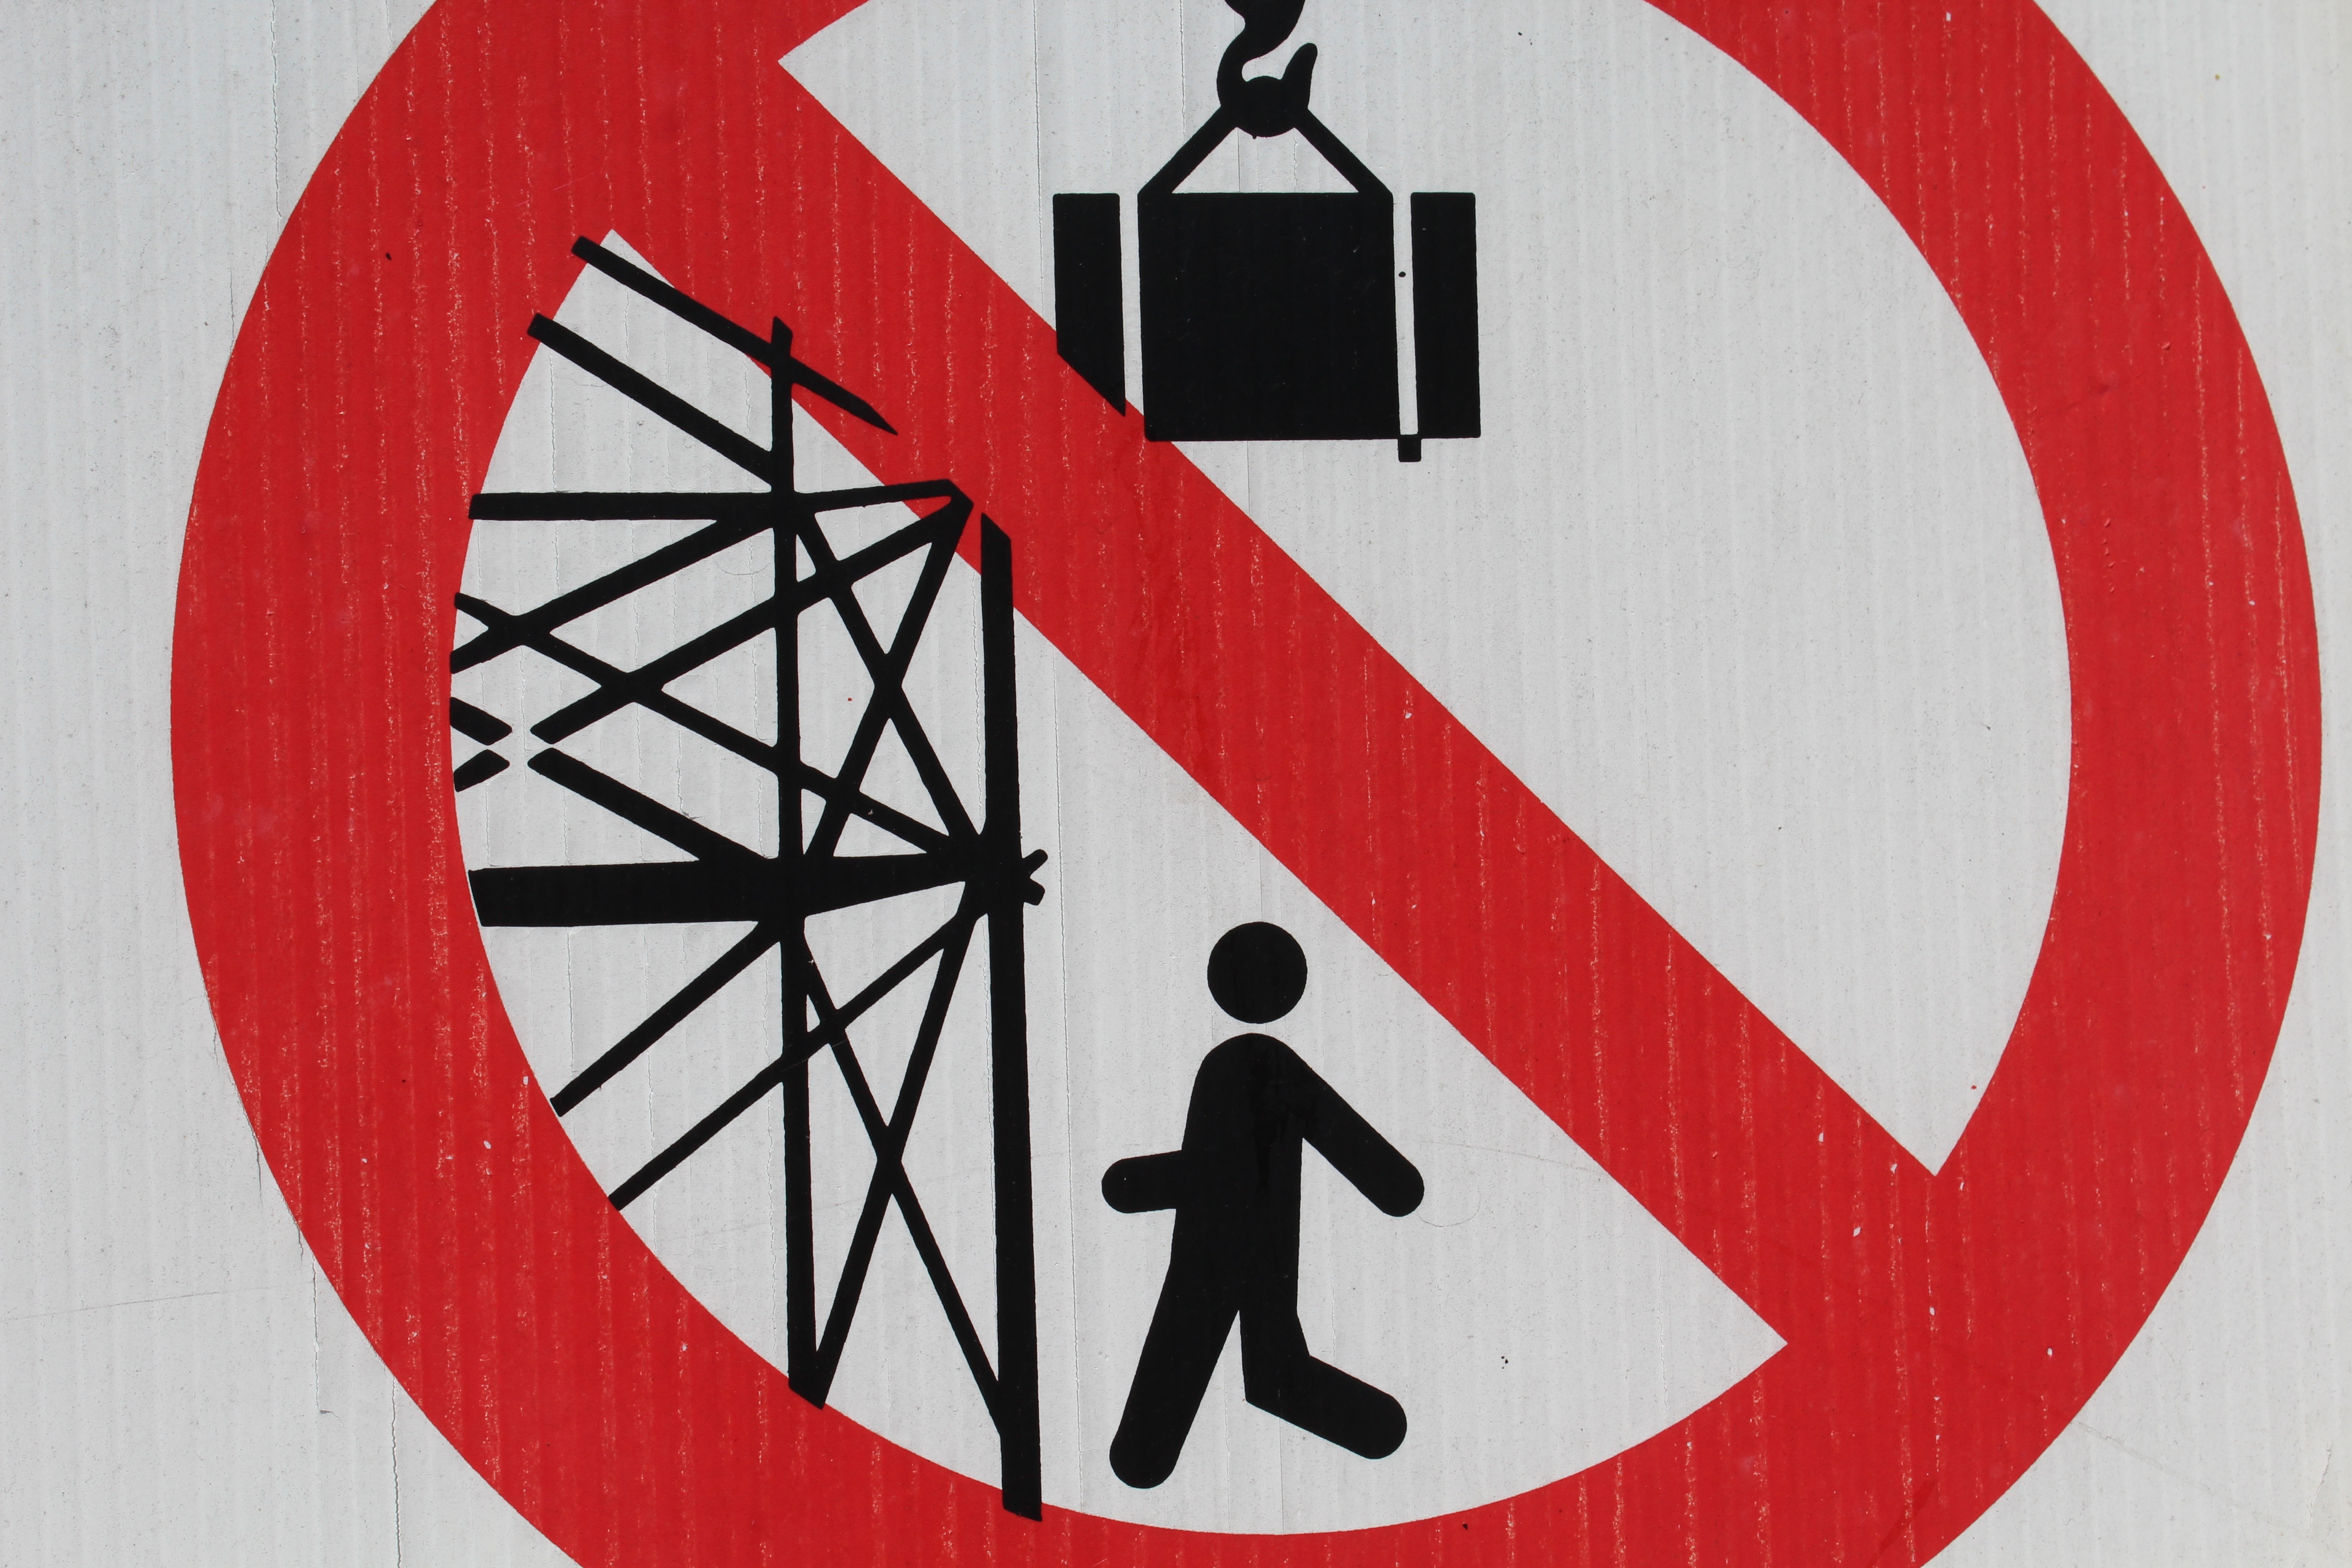
number, sign, line, red, symbol, signage, circle, brand, font, illustration, safety, cartel, poster, scaffolding, trademark, shape, traffic sign, job security, suspended loads